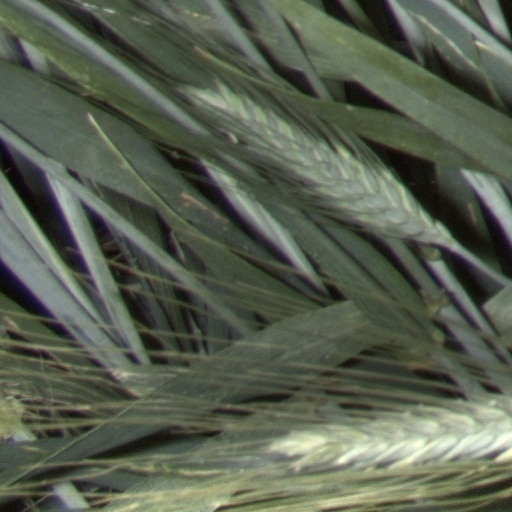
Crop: wheat